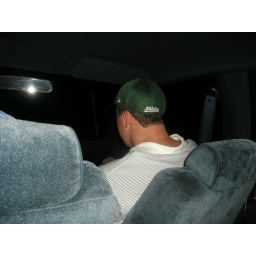
Pat rocking out in the car on the way to the bar